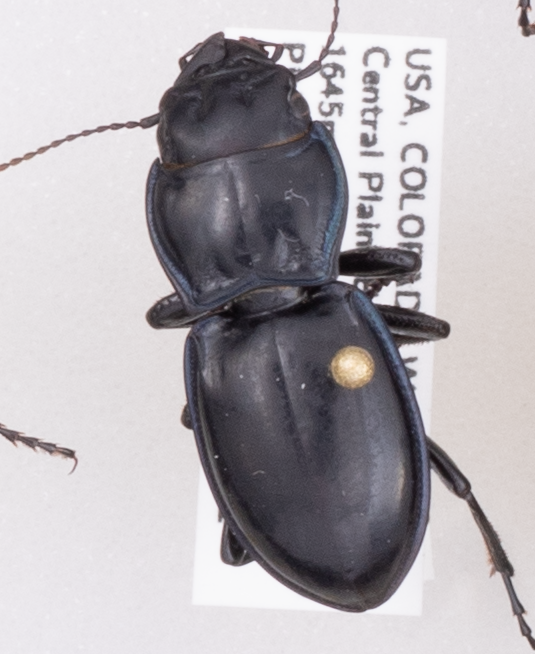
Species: Pasimachus elongatus
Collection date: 2020-09-02
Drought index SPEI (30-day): -1.77
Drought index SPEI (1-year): -0.9
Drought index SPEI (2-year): -0.2